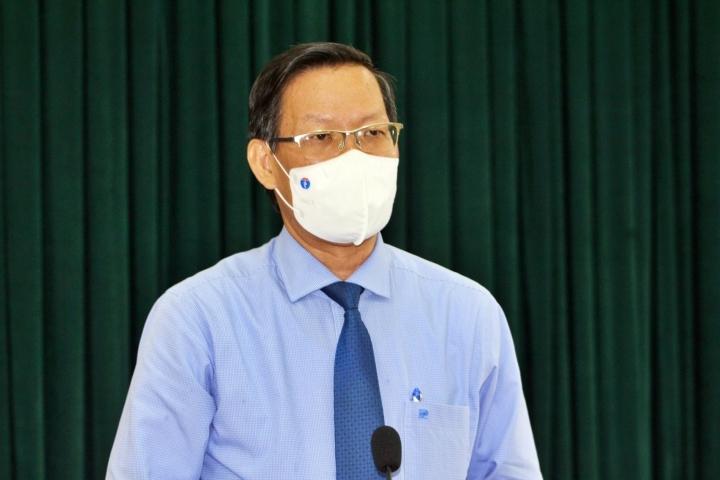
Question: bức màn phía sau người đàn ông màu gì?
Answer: xanh lá